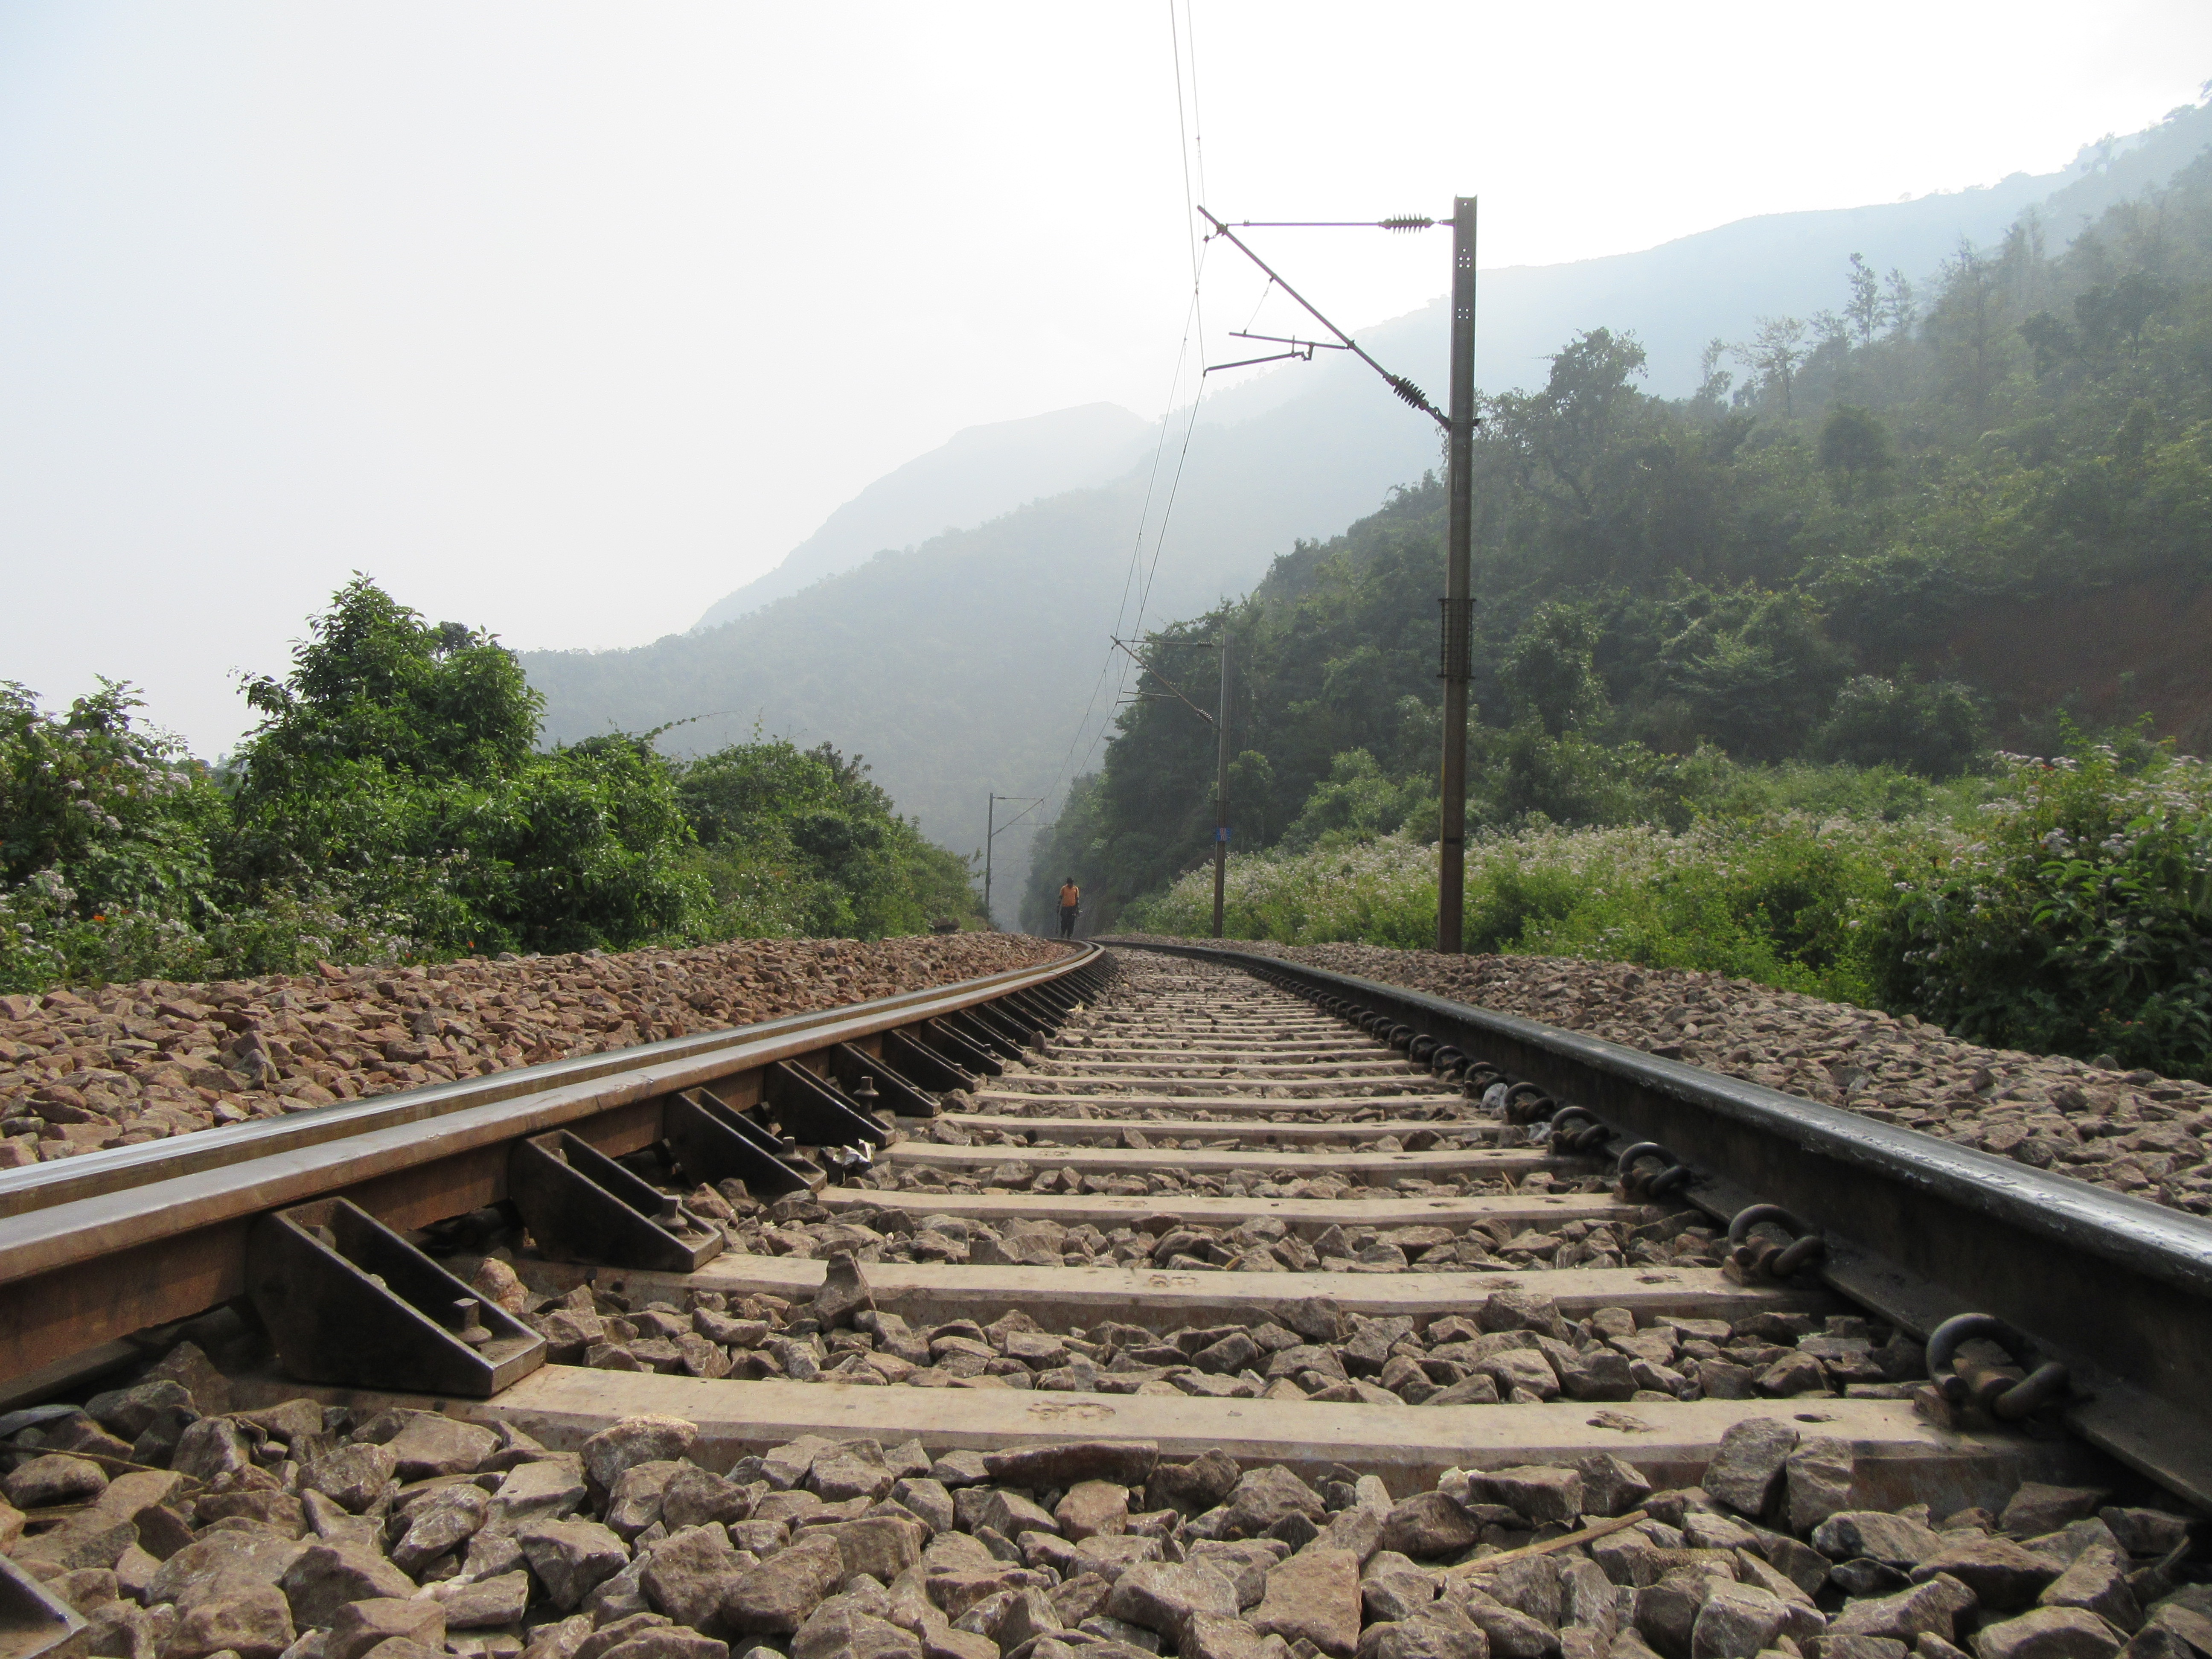
railroad, railway, tracks, train, rail, transport, transportation, track, travel, journey, speed, perspective, motion, logistic, technology, cargo, steel, commercial, business, industry, transit, locomotive